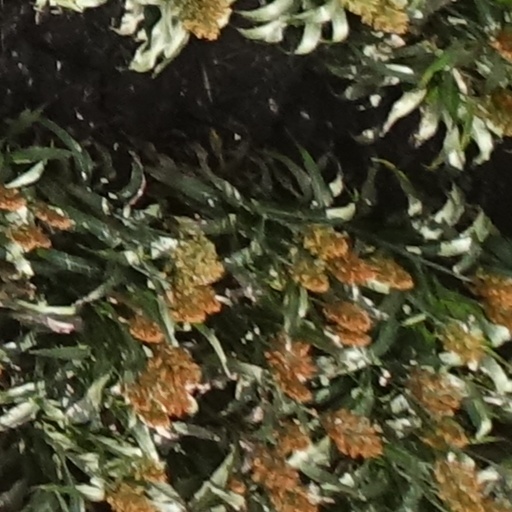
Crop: sorghum